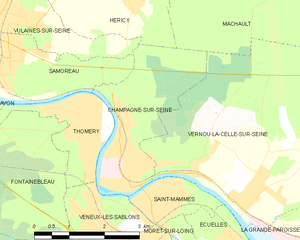
Carte des communes françaises Champagne-sur-Seine